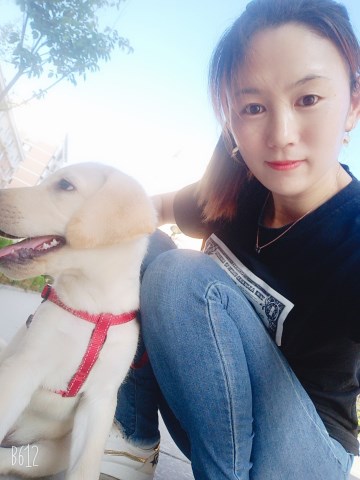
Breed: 3580-n000122-Labrador_retriever